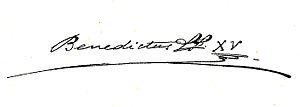
Signature du pape Benoît XV
Histoire d'une âme est un livre combinant les récits autobiographiques de sainte Thérèse de Lisieux. Publié en 1898, juste après la mort de l'auteur, l'ouvrage a immédiatement connu un très grand succès populaire. Ce livre est aujourd'hui traduit en plus de 50 langues, et connait de multiples rééditions chez différents éditeurs. On estime son tirage total à plus de 500 millions d'exemplaires.